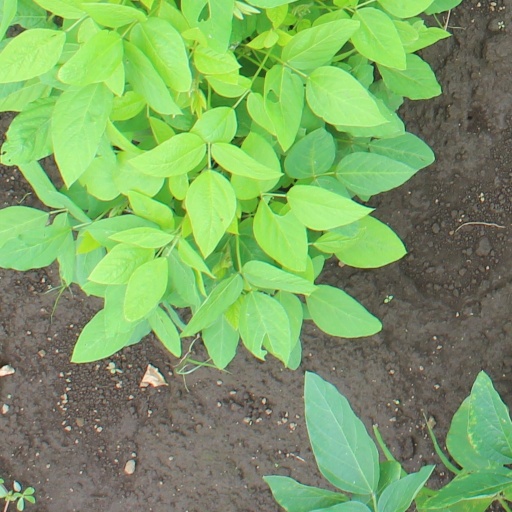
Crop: soybean